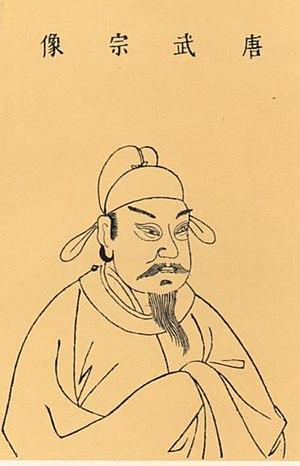
Tang Wuzong est un empereur chinois taoïste de la dynastie Tang. Son nom de naissance est Li Chan. Il a régné de 840 à 846. Son règne est notamment célèbre pour ses persécutions religieuses.
La Grande persécution anti-bouddhiste est une campagne lancée par l'empereur Tang Wuzong de la Dynastie Tang, qui atteint son paroxysme en l'an 845 à la suite de la publication d'un édit qu'il écrit. Un des objectifs de cette campagne est d'éliminer toute forme d'influence étrangère en Chine. Les persécutions sont donc dirigées non seulement contre le bouddhisme, mais aussi envers les autres religions étrangères, comme le zoroastrisme, le christianisme nestorien et le manichéisme. Seuls le confucianisme et le taoïsme, deux religions/idéologies d'origine chinoise, ont été relativement peu affectés par ces bouleversements. Il meurt le 20 avril 846, empoisonné par un élixir de longévité que lui donne un moine taoïste. Peu après sa mort, son successeur, Tang Xuanzong proclame une amnistie générale, ce qui provoque la fin de la persécution.